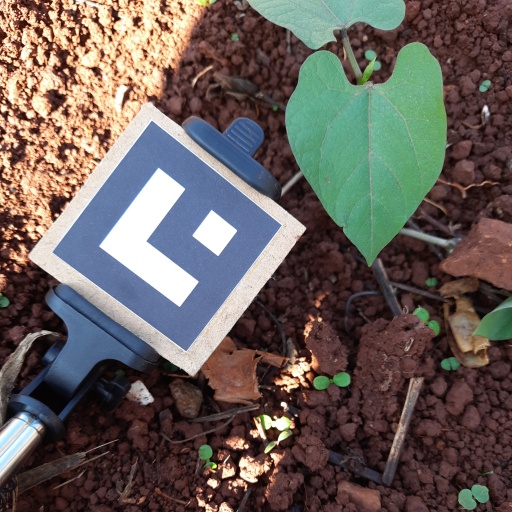
Observations: flat surface, no eating holes, under shade